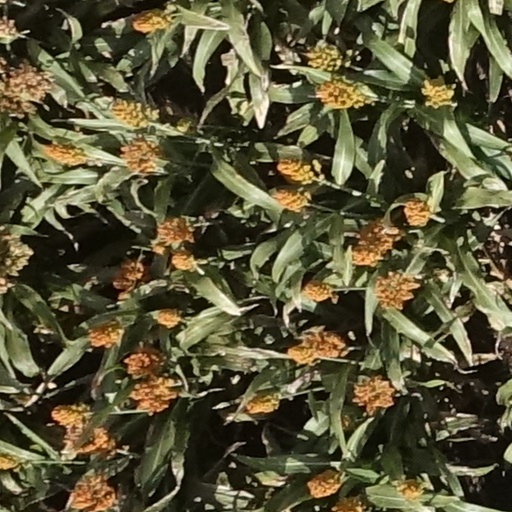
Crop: sorghum